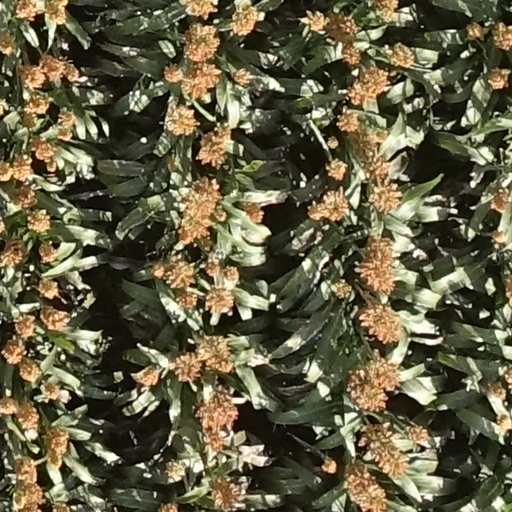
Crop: sorghum